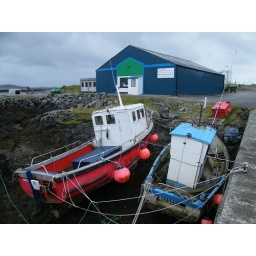
2 boats and SALAR Salmon building in Lochcarnan South Uist